Secaucus, New Jersey

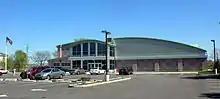
Secaucus Recreation Center

As its name suggests, the North End in Secaucus, New Jersey, is the section of town north of New Jersey Route 3 and the Secaucus Plaza Central Business District, to which it is connected by Paterson Plank Road. The Hackensack River and its tributary Mill Creek create the other borders for the district.